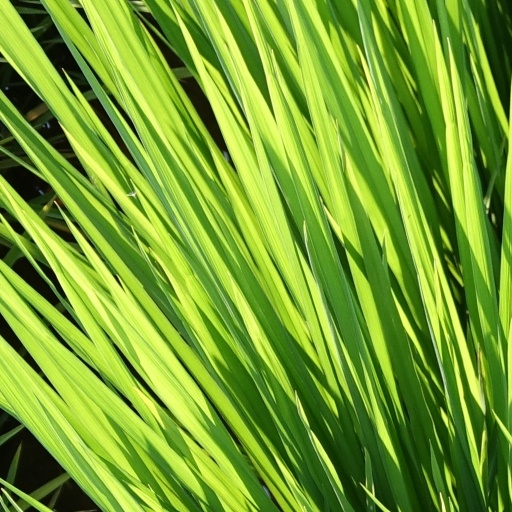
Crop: rice